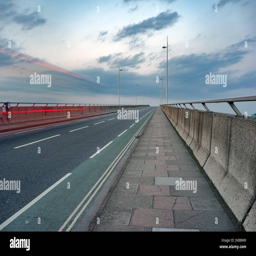
bridge which spans river at twilight on a warm summer 's evening